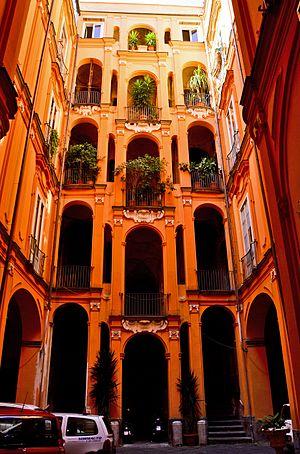
Le Palazzo Trabucco est un édifice historique de Naples, situé via San Liborio.
Niccolò ou Nicola Tagliacozzi Canale, né à Naples en 1691 et mort à Naples en 1764, est un architecte, ingénieur, graveur et scénographe italien, actif dans le royaume de Naples de 1720 à sa mort.